Economy of the United Kingdom

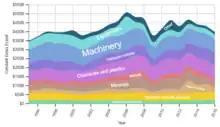
Value of UK exports at constant prices, 1995–2016

London is a major centre for international business and commerce and is one of the three "command centres" of the global economy (alongside New York City and Tokyo).